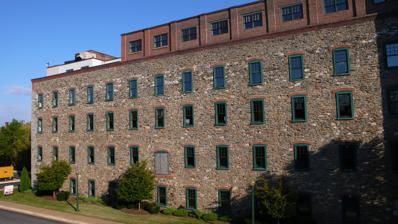
Building: Joseph Dean & Son Woolen Mill
Country: United States of America
Year built: 1845
United States historic place Joseph Dean & Son Woolen Mill U.S. National Register of Historic Places Joseph Dean & Son Woolen Mill, September 2012 Show map of Delaware Show map of the United States Location 500 Creek View Rd., Newark, Delaware Coordinates 39°41′22″N 75°44′44″W / 39.689508°N 75.745507°W / 39.689508; -75.745507 Area 8 acres (3.2 ha) Built 1845 ( 1845 ) NRHP reference No. 78000901 Added to NRHP May 22, 1978 Joseph Dean & Son Woolen Mill , also known as NVF Company, Newark Fibre Plant, is a historic woolen mill located at Newark in New Castle County, Delaware .  The property includes seven contributing buildings and one contributing site. The oldest mill structure is a four-story stone structure with a corbelled brick cornice and flat roof.  It is approximately 200 feet (61 m) by 62 feet (19 m) and has a brick fifth story over half its length. It was added to the National Register of Historic Places in 1982. References